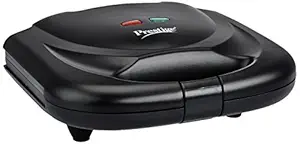
Prestige PSMFB 800 Watt Sandwich Toaster with Fixed Plates
Category: Home&Kitchen
Price: 1199 (list price: 1795)
Rating: 4.2 (5,967 ratings)
About this product: Content: Prestige sandwich toaster with fixed sandwich plate|Voltage: 230V; Wattage: 800W; Capacity 4 Slices|Weight: 1.06kg.